USS Harveson

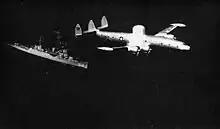
"Harveson" and a WV-2 in 1957.

Departing Newport 15 July 1957, "Harveson" reported for radar picket duty at Pearl Harbor 18 August. There she joined the Barrier Forces, Pacific Fleet, to strengthen America's warning system in the vast and lonely reaches of the Pacific.